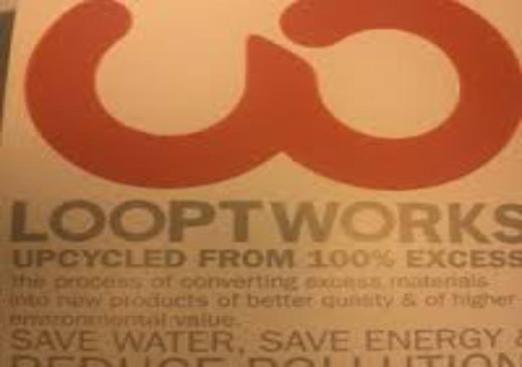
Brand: looptworks
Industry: Clothes